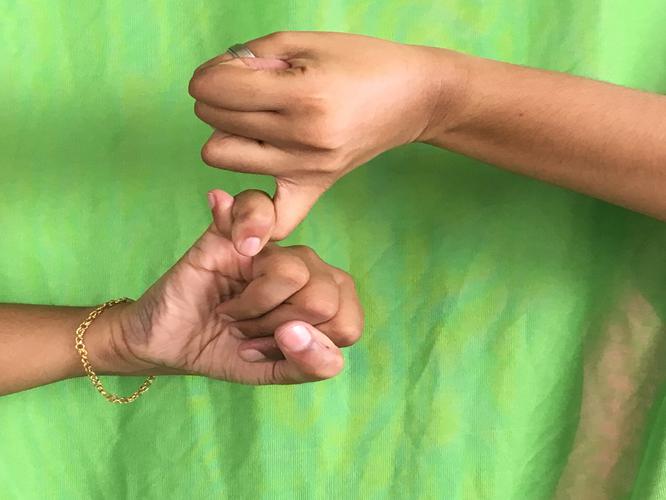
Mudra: Kilaka
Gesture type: double_hand